François Salque

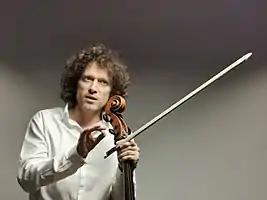
Salque in 2019

François Salque is a French classical cellist and academic teacher. He has recorded especially chamber music.